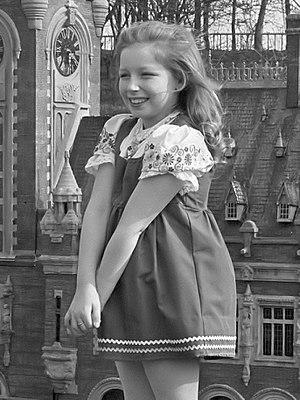
Lena Hilda Zavaroni, née le 4 novembre 1963 et morte le 1ᵉʳ octobre 1999, est une chanteuse écossaise et animatrice d'une émission de télévision. A l'âge de dix ans, avec son album Ma!, elle est la plus jeune personne de l'histoire à avoir un album dans le top dix du UK Albums Chart.